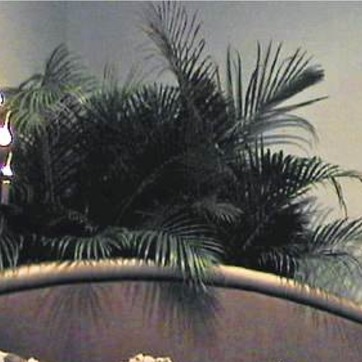
Material: foliage